History of WWE SmackDown

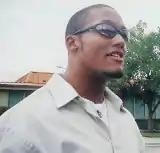
Byron Saxton who joined the broadcast team on "SmackDown" from January 15, 2015, until June 18, 2015, alongside Tom Phillips, Michael Cole and Jerry Lawler; he also appeared for one night on July 23, 2015, alongside Phillips and The Usos member Jimmy Uso, and made a return on January 7, 2016, along with Lawler, Cole for one night on February 18, 2016, and Mauro Ranallo, before taking time off due to a live prediction about the upcoming matches at WrestleMania 32 with Renee Young. He then moves to "Raw" commentary team once again after the broadcast on July 19, 2016.

After the broadcast on the finale of "SmackDown", Layfield left "SmackDown" to join "Raw", where he served as a commentator, alongside Cole and Booker T from January 5, 2015, to July 25, 2016, leaving the color-commentator position vacant. "SmackDown" returned to a Thursday night airing from the episode of January 15, 2015. Lawler joined the broadcast team for the move. He was to join the broadcast team in 2012 on "SmackDown" until he had a heart attack during the September 10, 2012, episode of "Raw." WWE pay-per-view events kickoff analyst Byron Saxton also joined the broadcast team afterwards in the same episode. The broadcast saw a revised "SmackDown" logo and all new graphics with 2.68 million viewers with a 0.8 rating share. In a January 2015 interview, Daniel Bryan said he told WWE management that he wished to be the "face of "SmackDown"" to increase the show's viewership. The January 15, 2015, episode of "SmackDown" marked Bryan's return to the ring after months of being injured as he wrestled in the main event of the first five "SmackDown" episodes since the move back to Thursday airings. On January 29, 2015, the special live episode of "SmackDown" was aired from XL Center in Hartford, Connecticut, after the January 2015 North American blizzard, postponement for live "Raw" and cancellation for "SmackDown" taping in Boston. The live episode had 2.95 million viewers with a 0.9 share; in the main event Daniel Bryan defeated Kane in a casket match. During WrestleMania week, Byron Saxton was absent at the time due to a live prediction about the upcoming matches at WrestleMania 31 with Renee Young. Tazz, Cole, Layfield and Booker T was recently absent during WrestleMania week in 2005, 2012 and 2013.